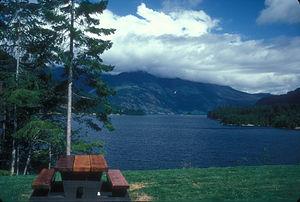
Le lac Buttle est un lac de l'île de Vancouver, en Colombie-Britannique, au Canada.